Isaac Robert Cruikshank

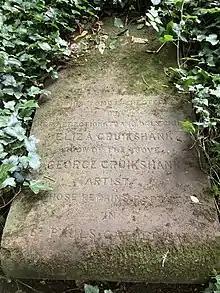
Grave of Isaac Robert Cruikshank in Highgate Cemetery

He was born in 1789 in Middlesex, where he and his brother George attended school in Edgware. Both brothers were interested in the theatre, and performed in dramas they had written themselves with their friend Edmund Kean. Isaac joined the Loyal North Britons, a volunteer military unit, rising to the rank of sergeant when the volunteers turned out in 1803. During adolescence, both brothers attended boxing and fencing matches, cock-fights, and numerous tavern contests.